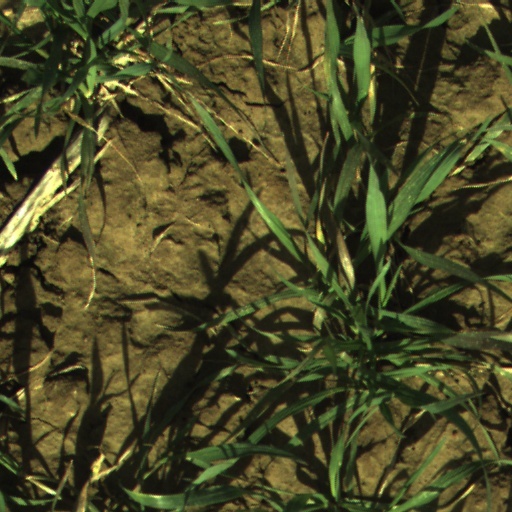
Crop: wheat